Flag of the British South Africa Company

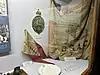
The BSAC flag in the Natural History Museum in Bulawayo

As the British South Africa Company flag had no formal description or definition in the Royal charter, the design of the flag is not standardised. The most common discussion was if there was a red ring around the white disk. Versions of the flag held by the National Archives of Zimbabwe (including the final flag that flew over the Magistrates Court in Bulawayo) do not have the ring on it. But versions held by the British National Army Museum and Livingstone Museum in Zambia do. It was reported that the version with a red ring was used since 1889, and the version without a red ring began to be used in 1893. There were also discussions as to if the flag had red or blue ensigns based upon it. Though ensigns based on the flag do appear on flag charts, it is speculated they were never used as Rhodesia did not border the sea.